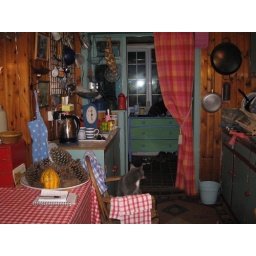
Late at night in the kitchen - Lulu is cross at being disturbed and Lottie is lurking in the conservatory.